Henry Pelham (British Army officer)

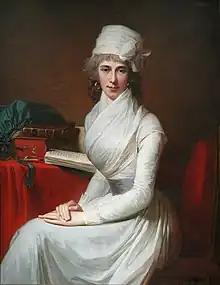
Catherine Pelham, 1792 portrait

Pelham married in 1788 Catherine Cobbe, daughter of Thomas Cobbe, Member of the Irish Parliament for Swords. They had three daughters.